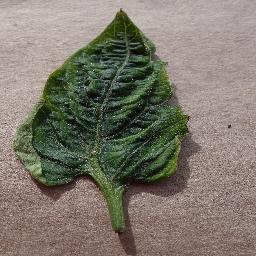
Label: Tomato___Tomato_Yellow_Leaf_Curl_Virus